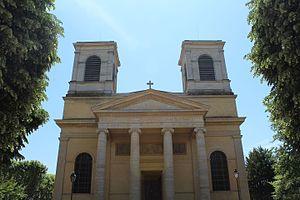
Entrée de l'église Saint-Vincent de Mâcon.